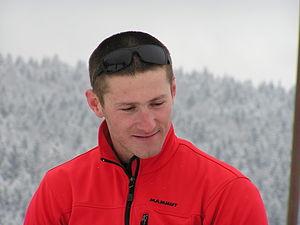
Radoslav Zidek, né le 15 octobre 1981 à Žilina, est un snowboarder slovaque, spécialisé dans l'épreuve de cross et de slalom parallèle.